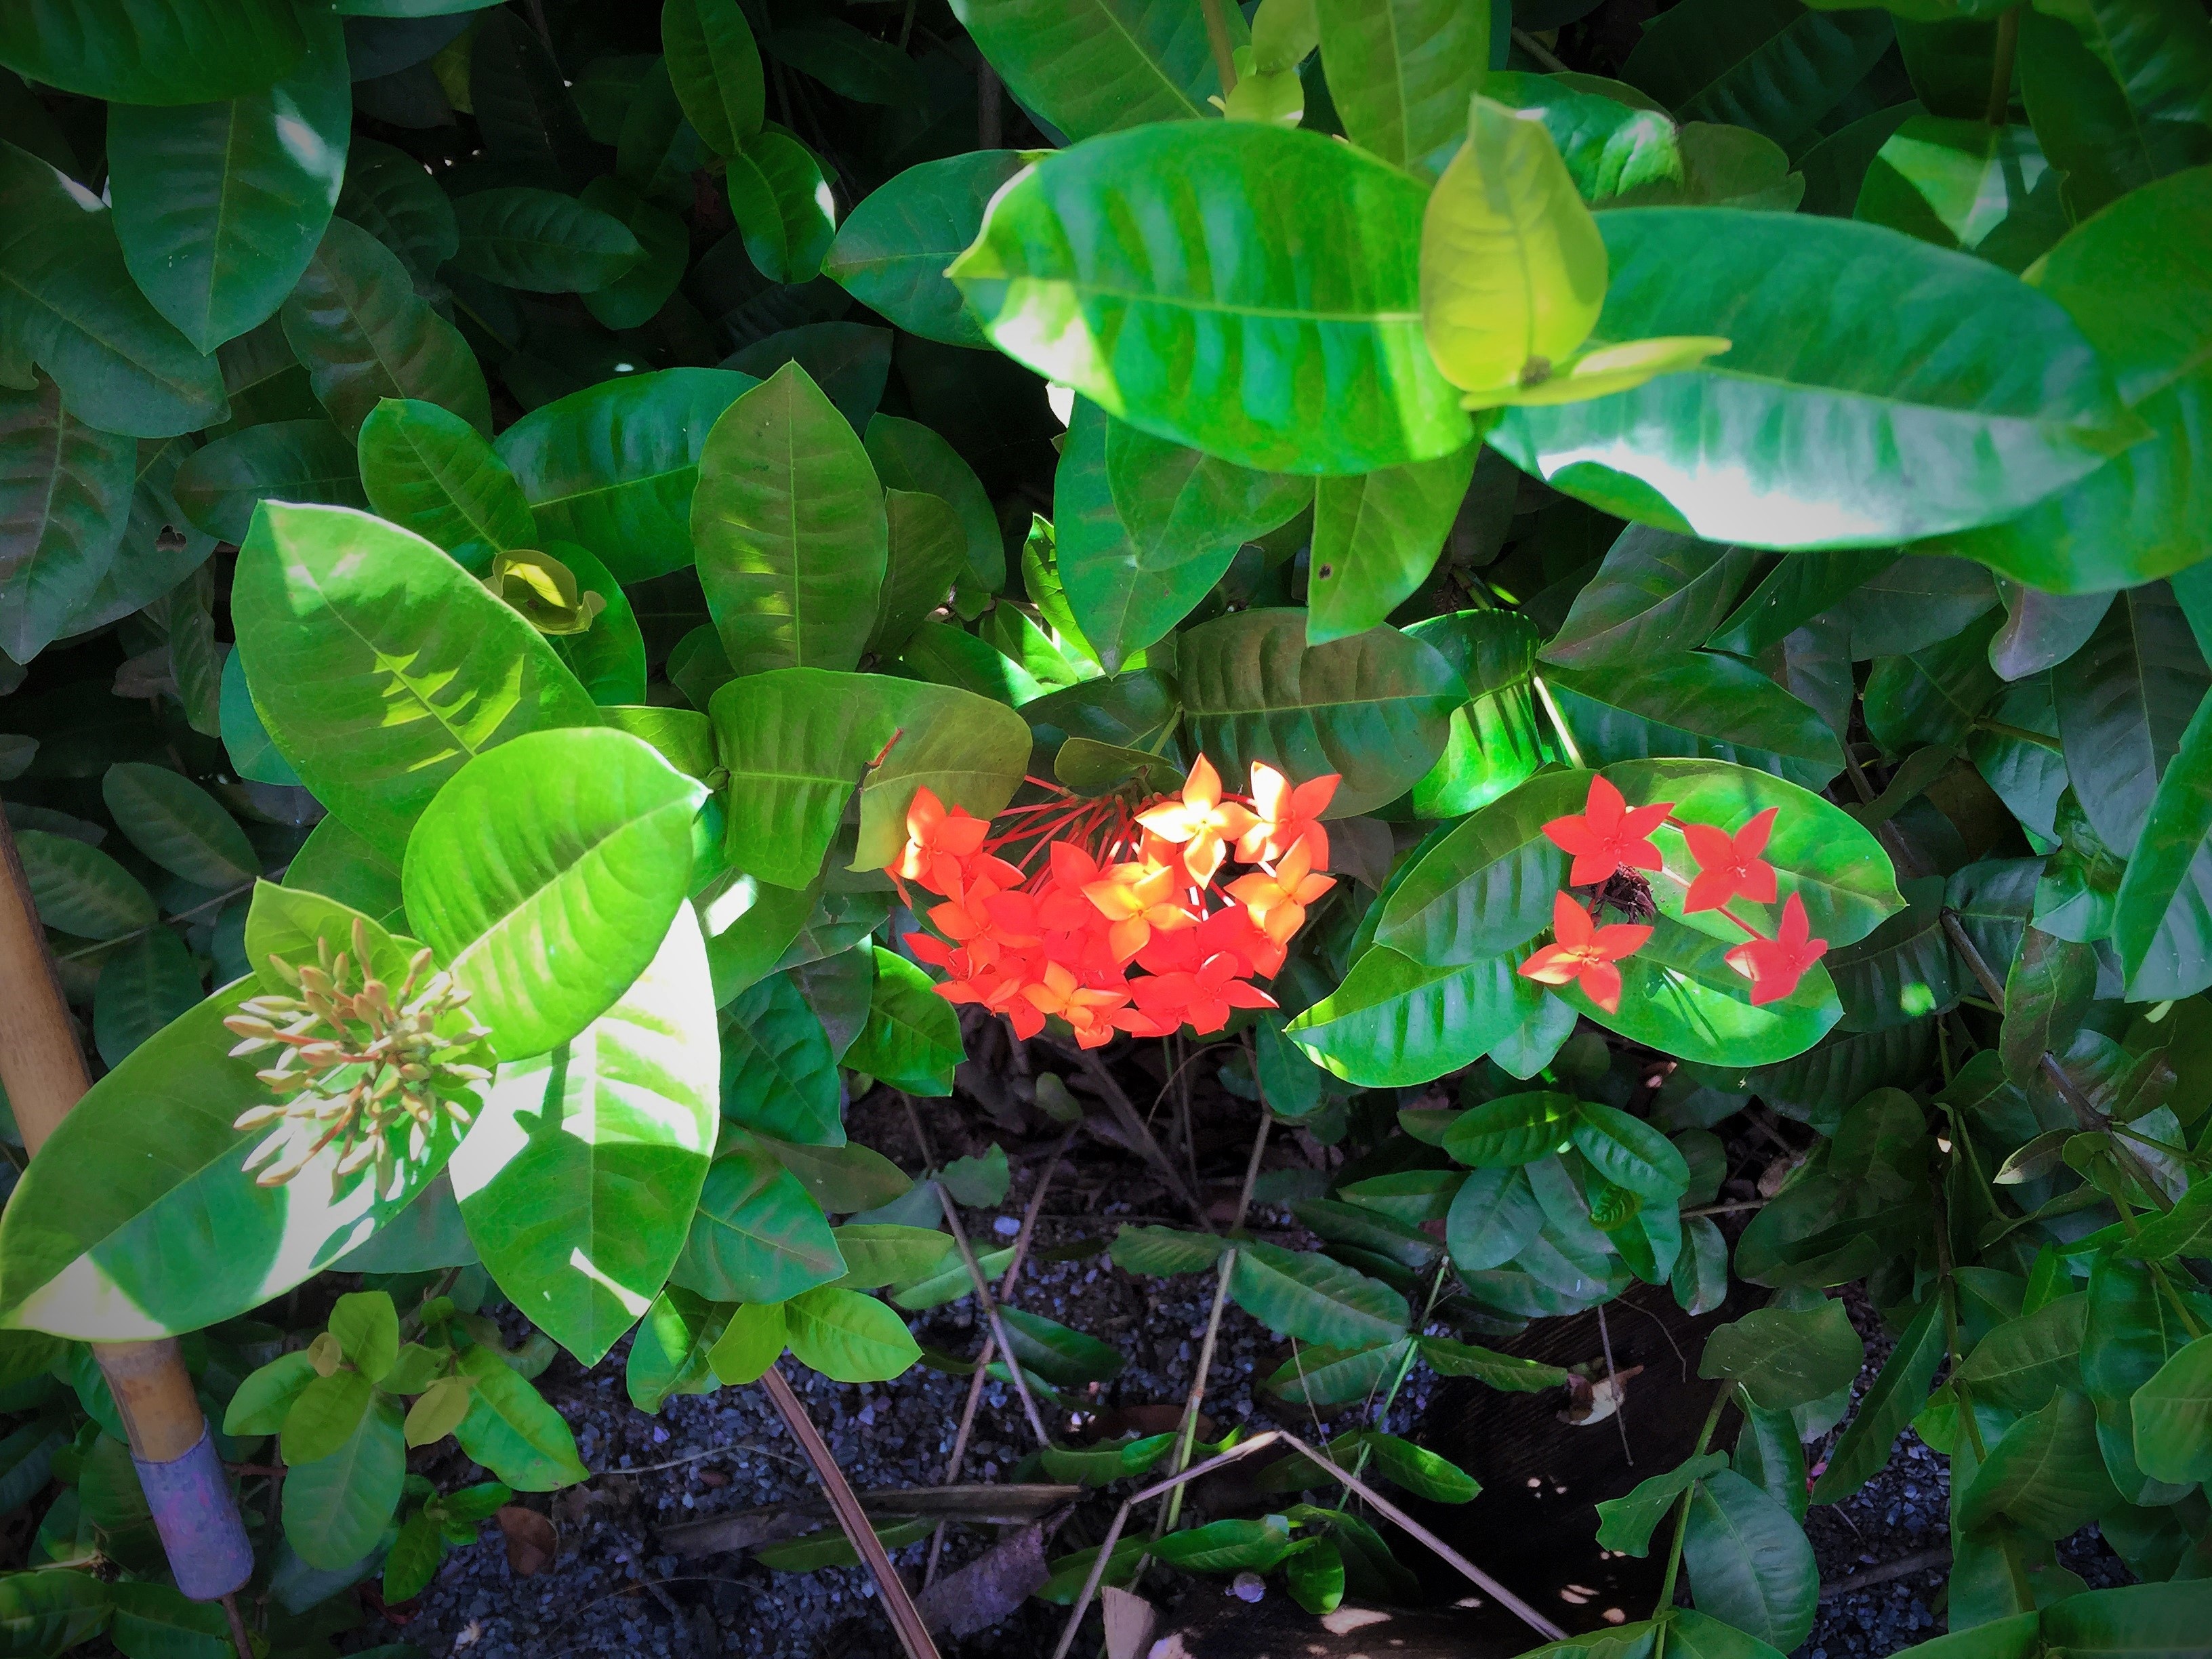
plant, leaf, flower, green, jungle, botany, garden, aquatic plant, flora, shrub, flowering plant, annual plant, land plant, morning glory family